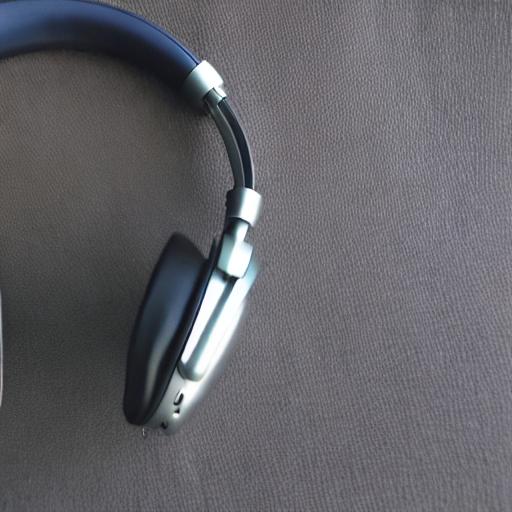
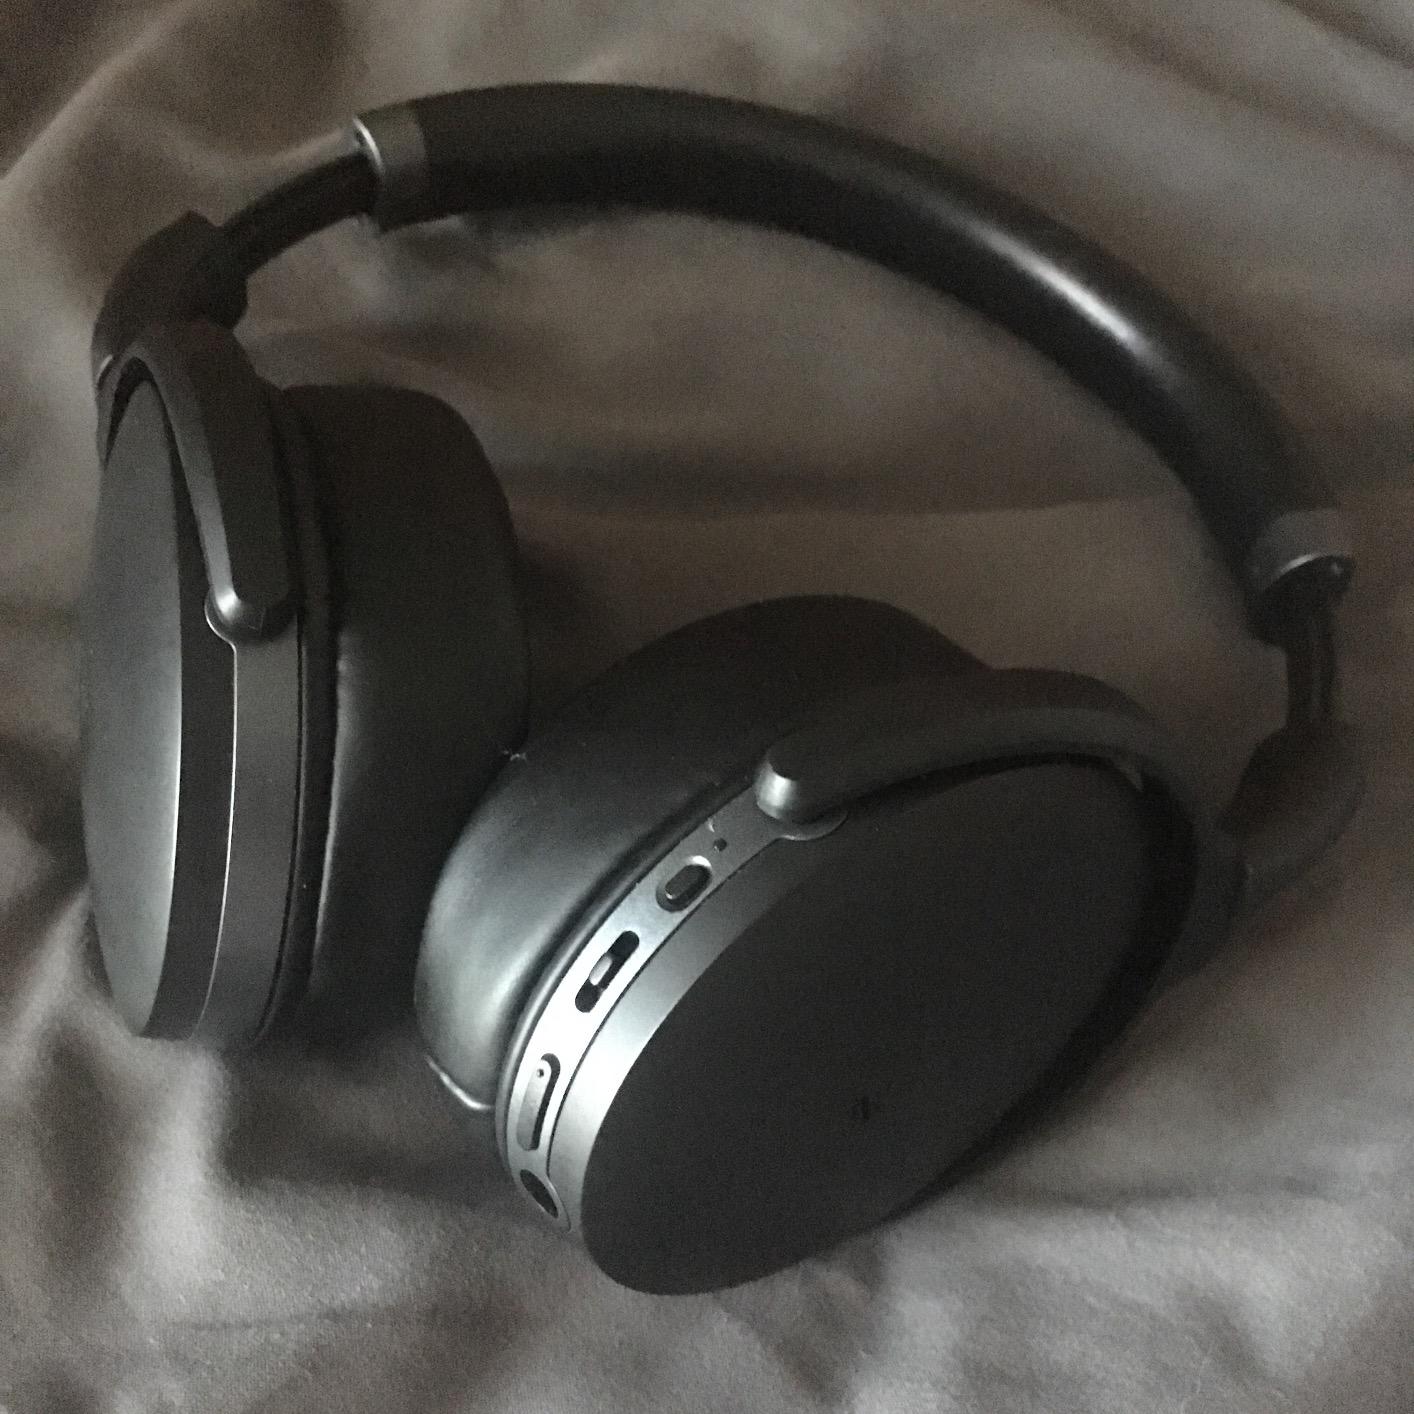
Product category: headphones
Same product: no